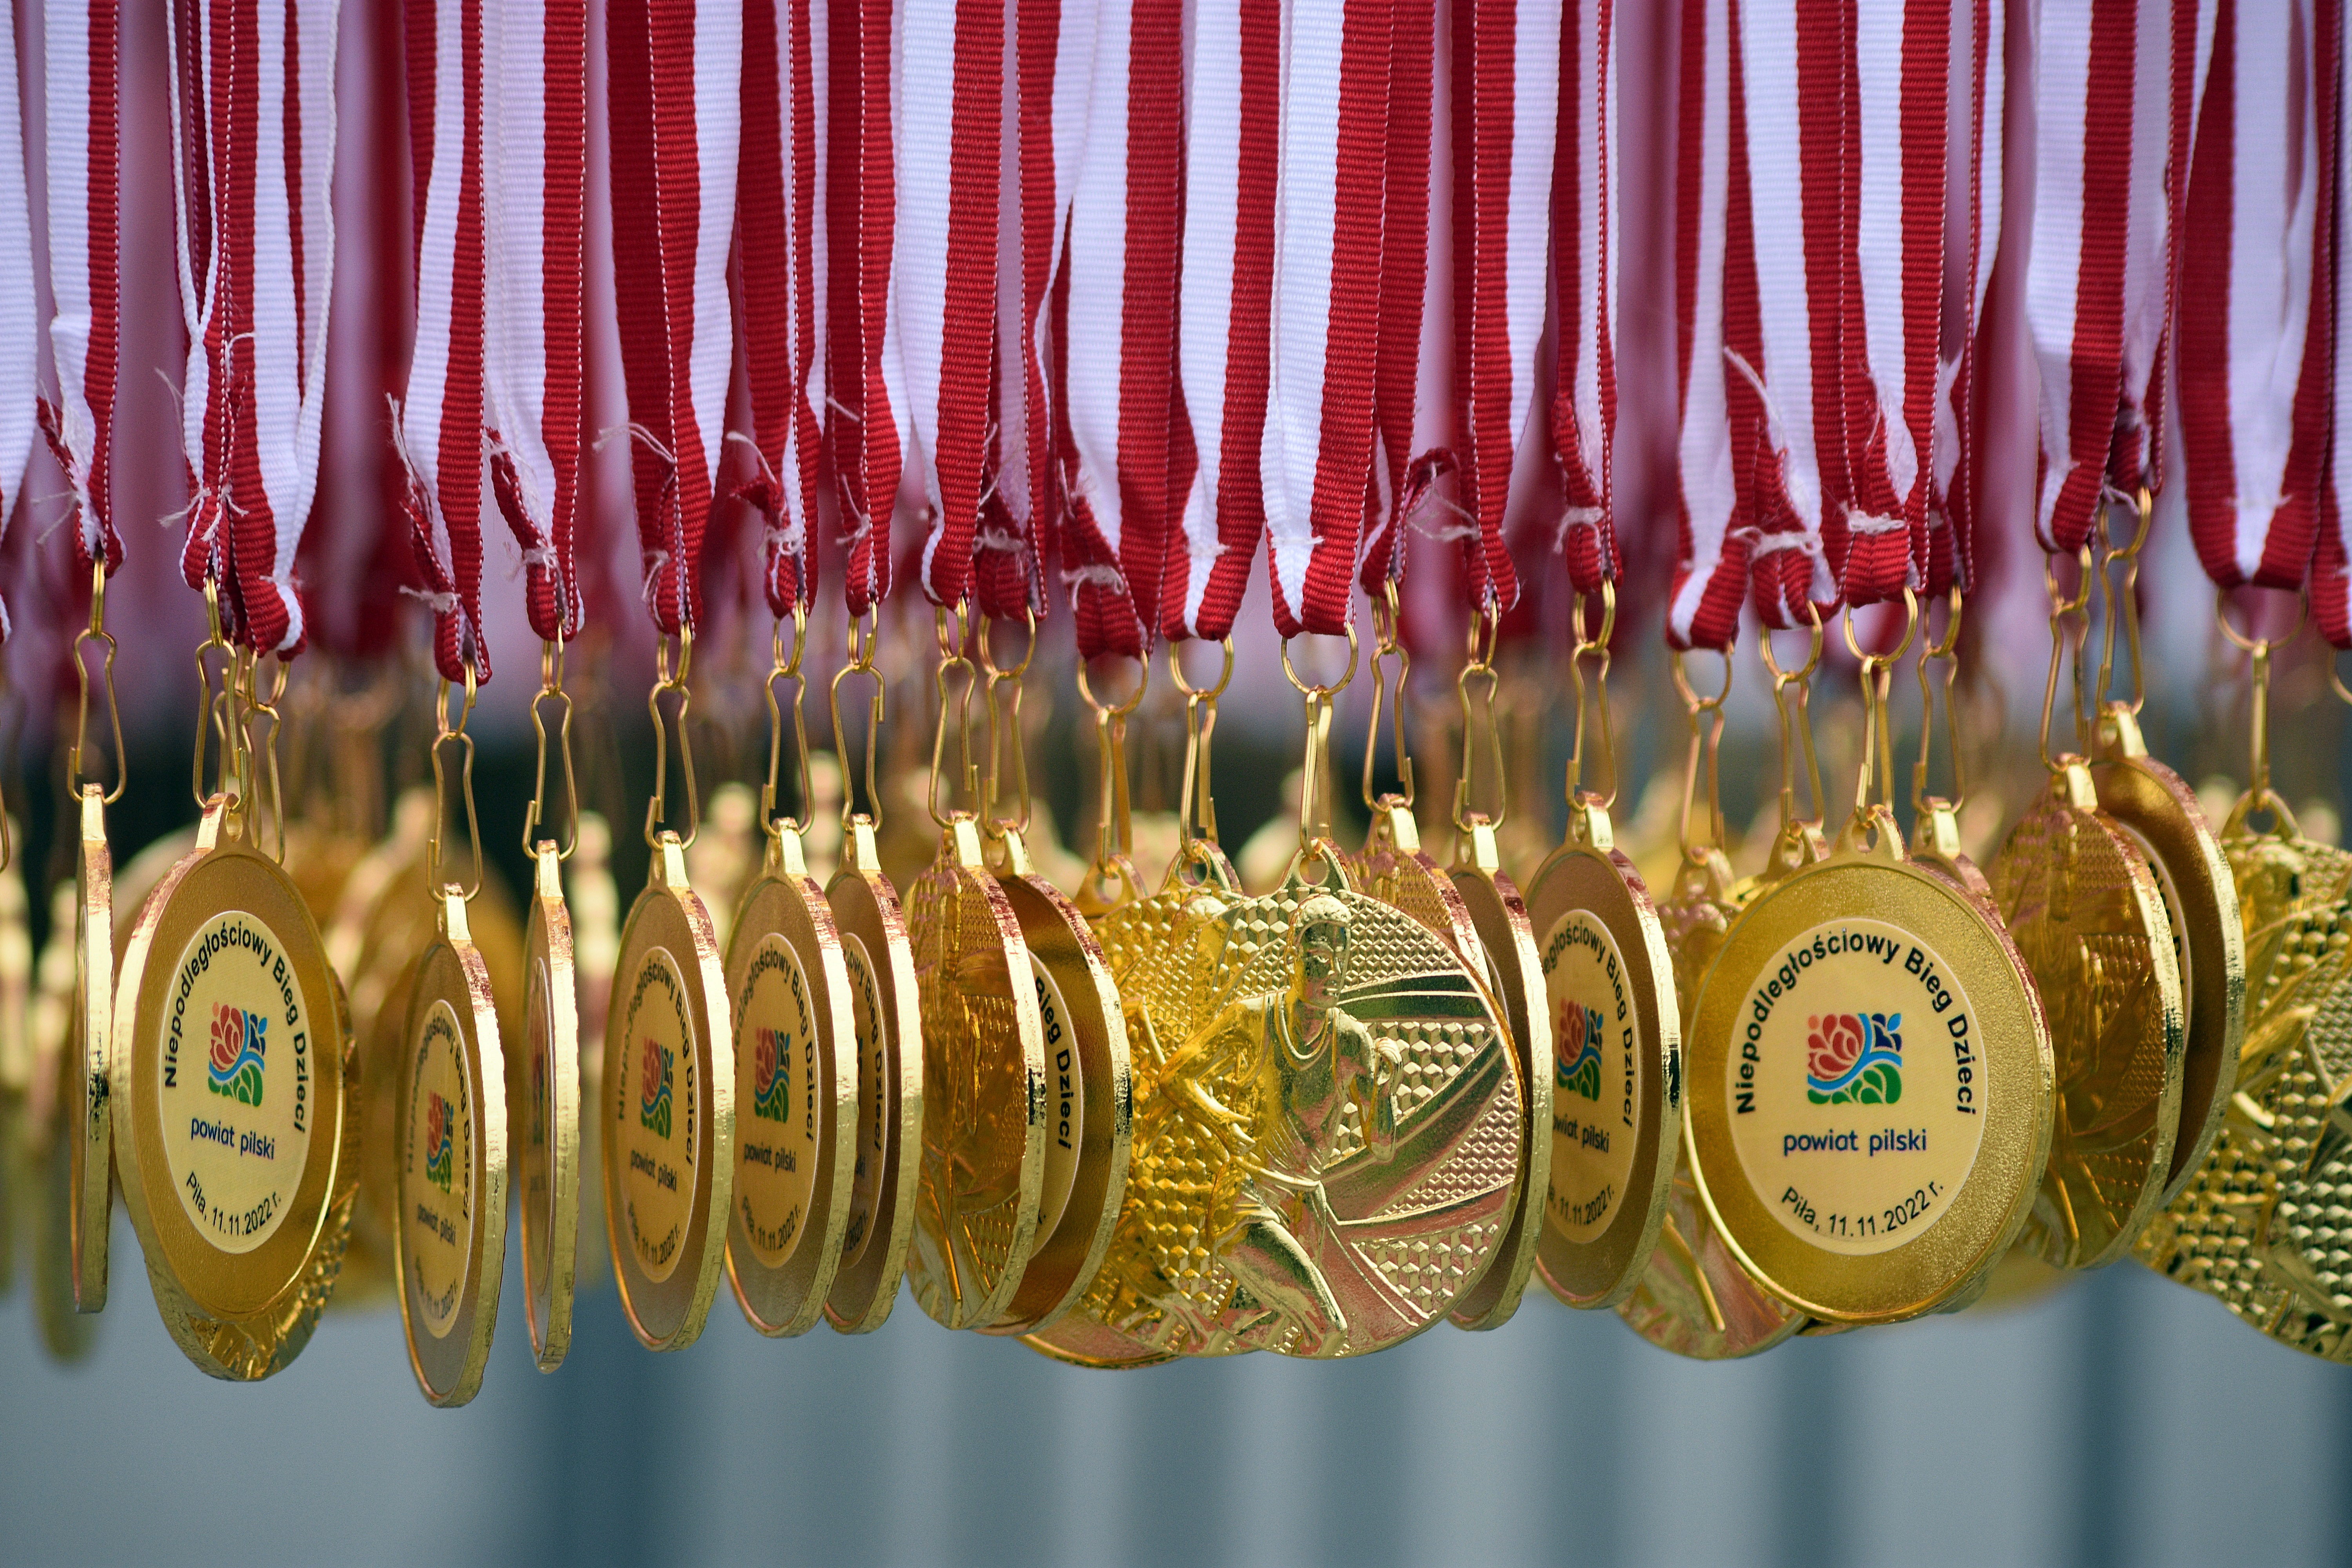
medal, gold, amber, jewellery, gold medal, metal, event, fashion accessory, circle, award, electric blue, wood, brass, magenta, font, art, lock